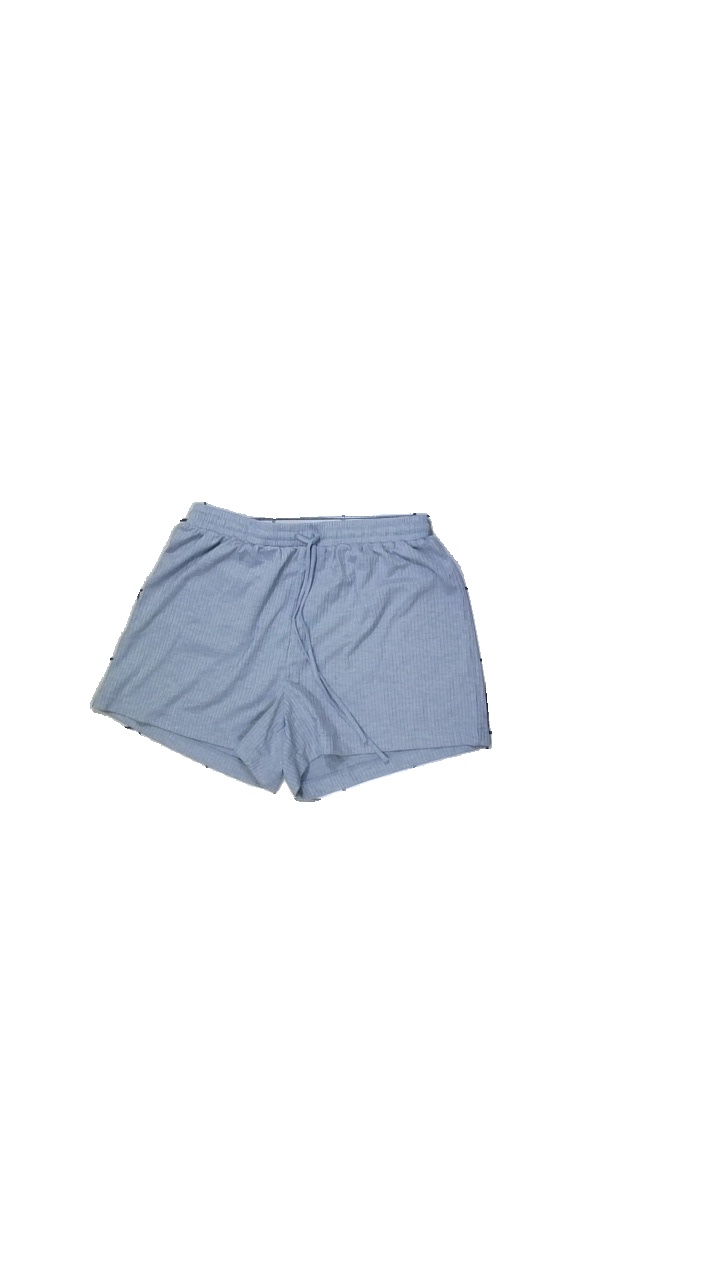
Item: Shorts (Ladies)
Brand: Missing
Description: blue shorts
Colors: Blue
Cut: Regular, C-collar
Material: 63% Polyester 37% Cotton
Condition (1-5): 5
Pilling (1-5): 5
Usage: Reuse
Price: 50-100